New York Life Building

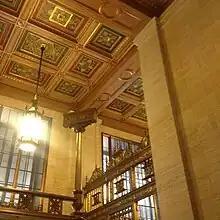
Subway entrance inside the building

Inside the New York Life Building is a large lobby running west–east for , the entire length of the building. The lobby is designed similar to the nave of a cathedral, with travertine walls, a painted coffer ceiling with barrel vaults tall, as well as bronze ornamental grilles on doorways and elevators. Perpendicular to the lobby are a pair of passages running north and south to 27th and 26th Streets respectively, providing six entrances from the surrounding streets.